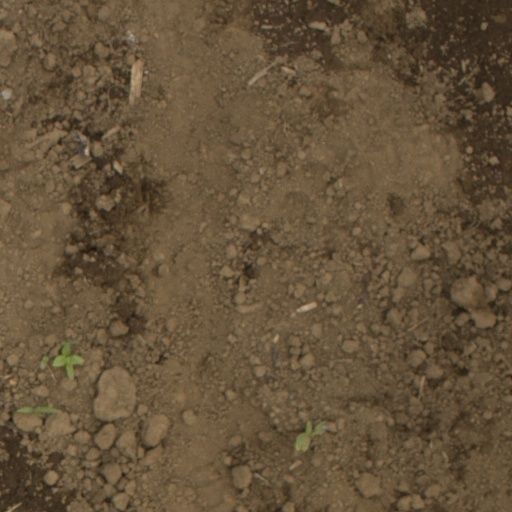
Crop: Jerusalem artichoke